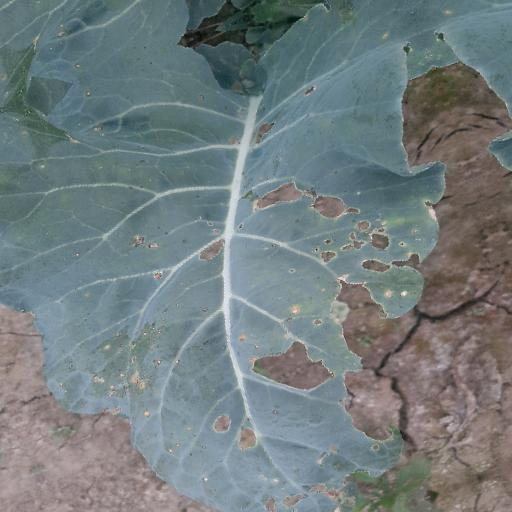
Label: Black Rot